Anti-Catholicism

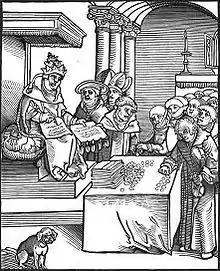
"Passional Christi und Antichristi", by Lucas Cranach the Elder, from Luther's 1521 "Passionary of the Christ and Antichrist". The Pope as the Antichrist, signing and selling indulgences.

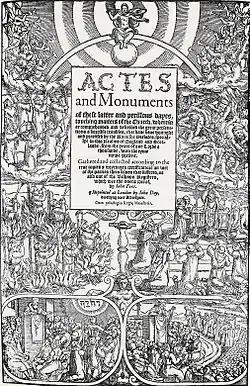
"Foxe's Book of Martyrs" glorified Protestant martyrs and shaped a lasting negative image of Catholicism in Britain.

Protestant Reformers, including Martin Luther, John Calvin, John Wycliffe, Henry VIII, Thomas Cranmer, John Thomas, Ellen G. White, John Knox, Charles Taze Russell, Isaac Newton, Roger Williams, Cotton Mather, and John Wesley, as well as most Protestants of the 16th–19th centuries, identified the Papacy with the Antichrist. The Centuriators of Magdeburg, a group of Lutheran scholars in Magdeburg which was headed by Matthias Flacius, wrote the 12-volume "Magdeburg Centuries" in order to discredit the Papacy and lead other Christians to recognize the Pope as the Antichrist. The fifth round of talks in the Lutheran–Catholic dialogue notes,